Puebla

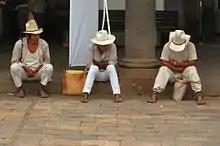
Nahuas in Zacatlán

In 2005, the state had a population of 5,383,133 according to the INEGI census, ranking fifth in the country. Over 93% of the state's population identifies as Roman Catholic with 4.4% identifying as Protestant or Evangelical.